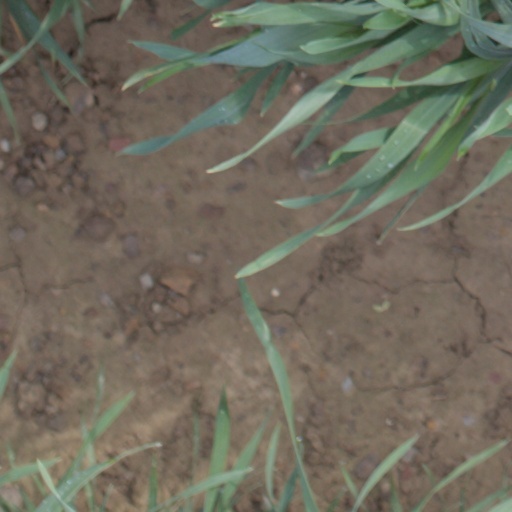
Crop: wheat